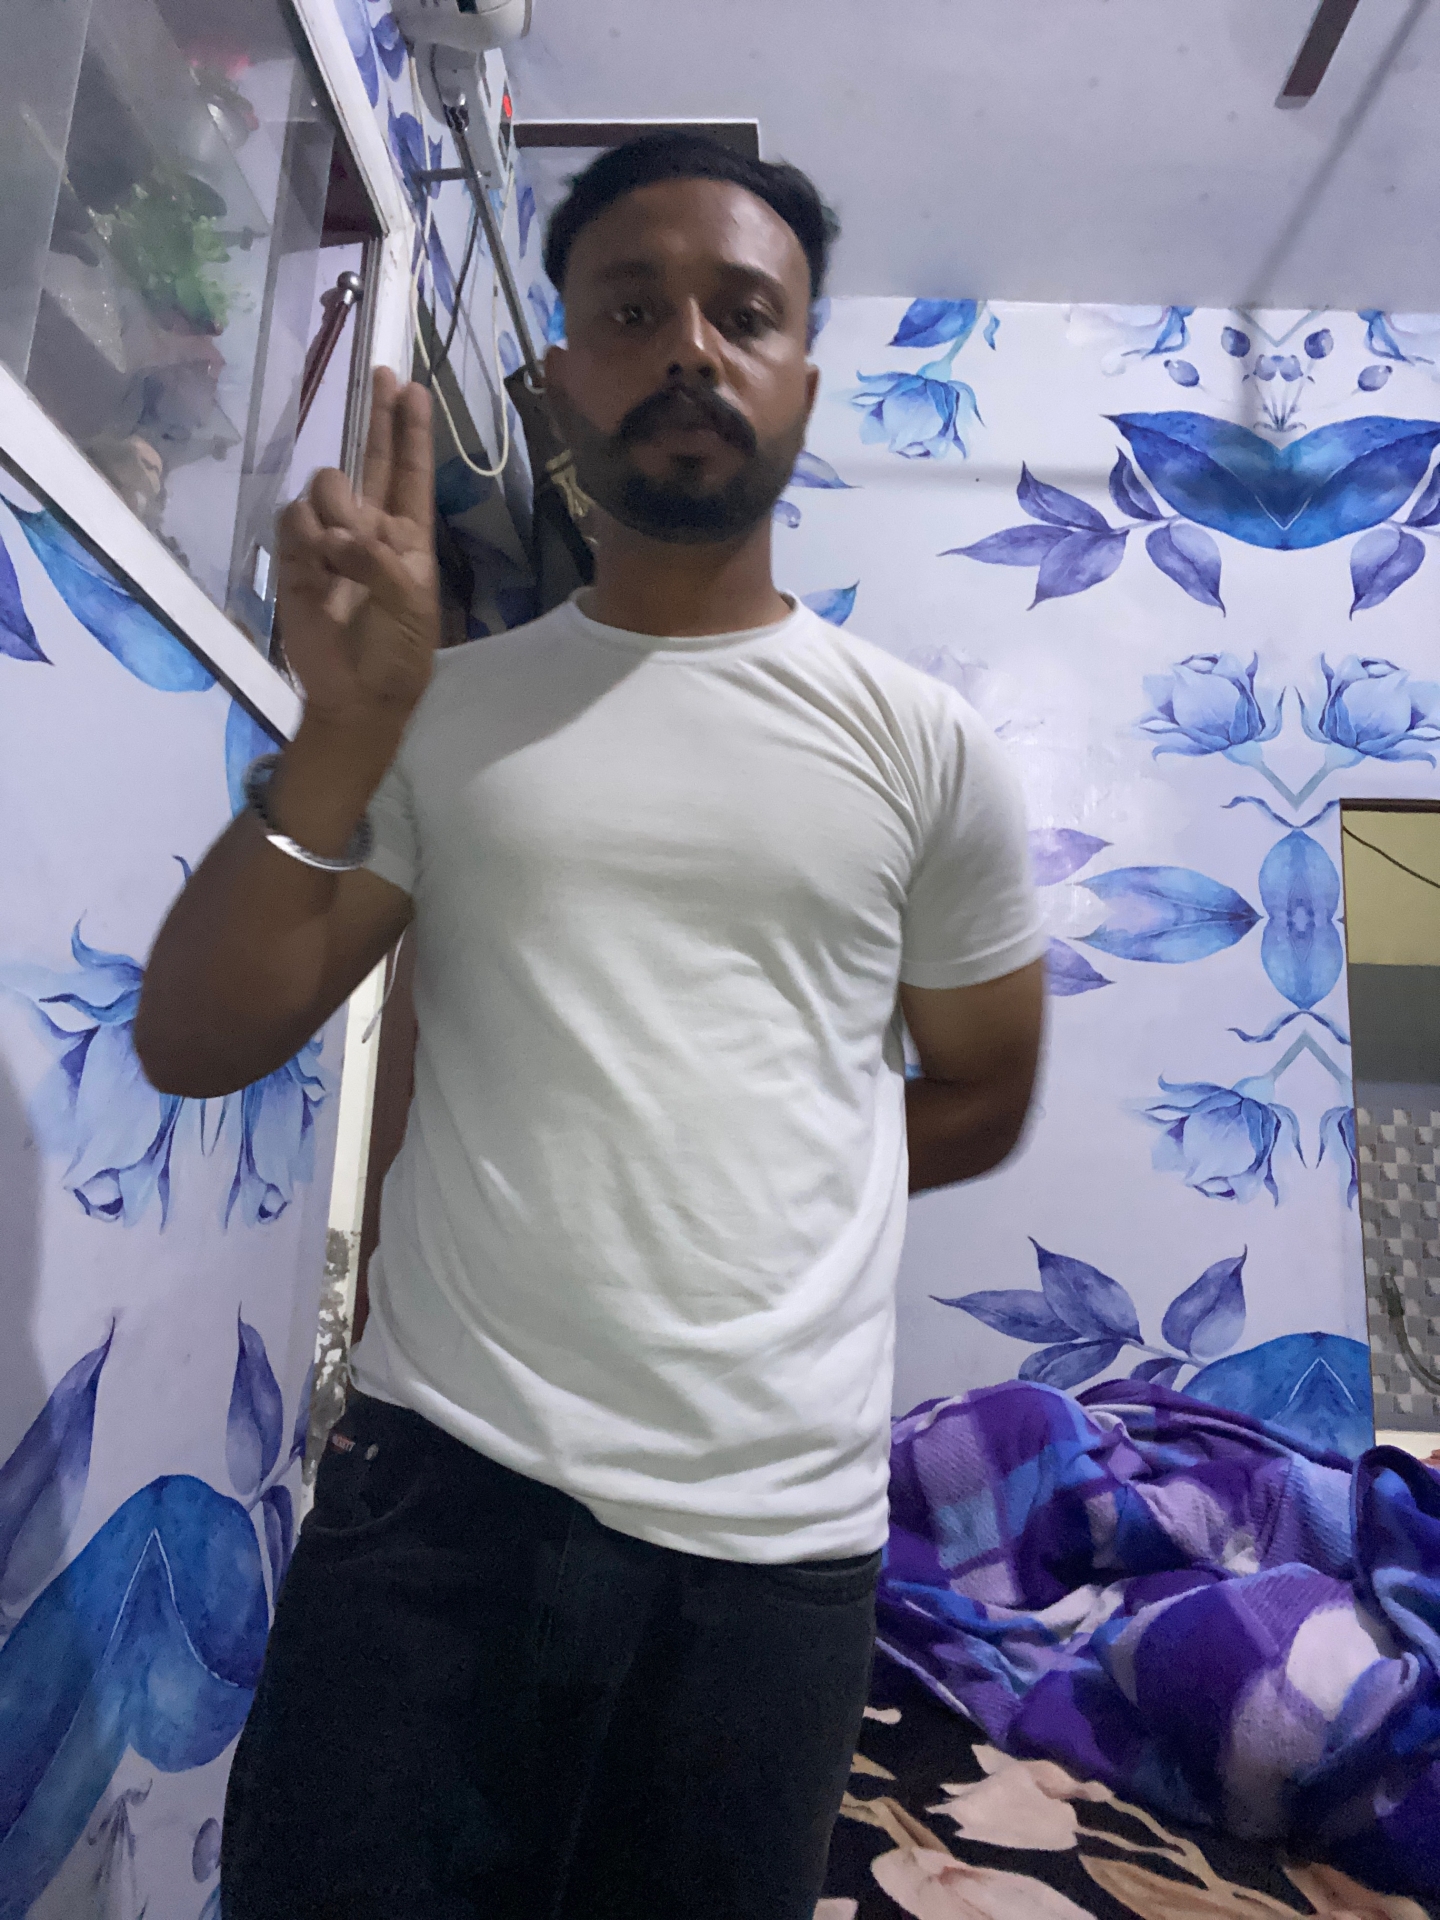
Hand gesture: two_up